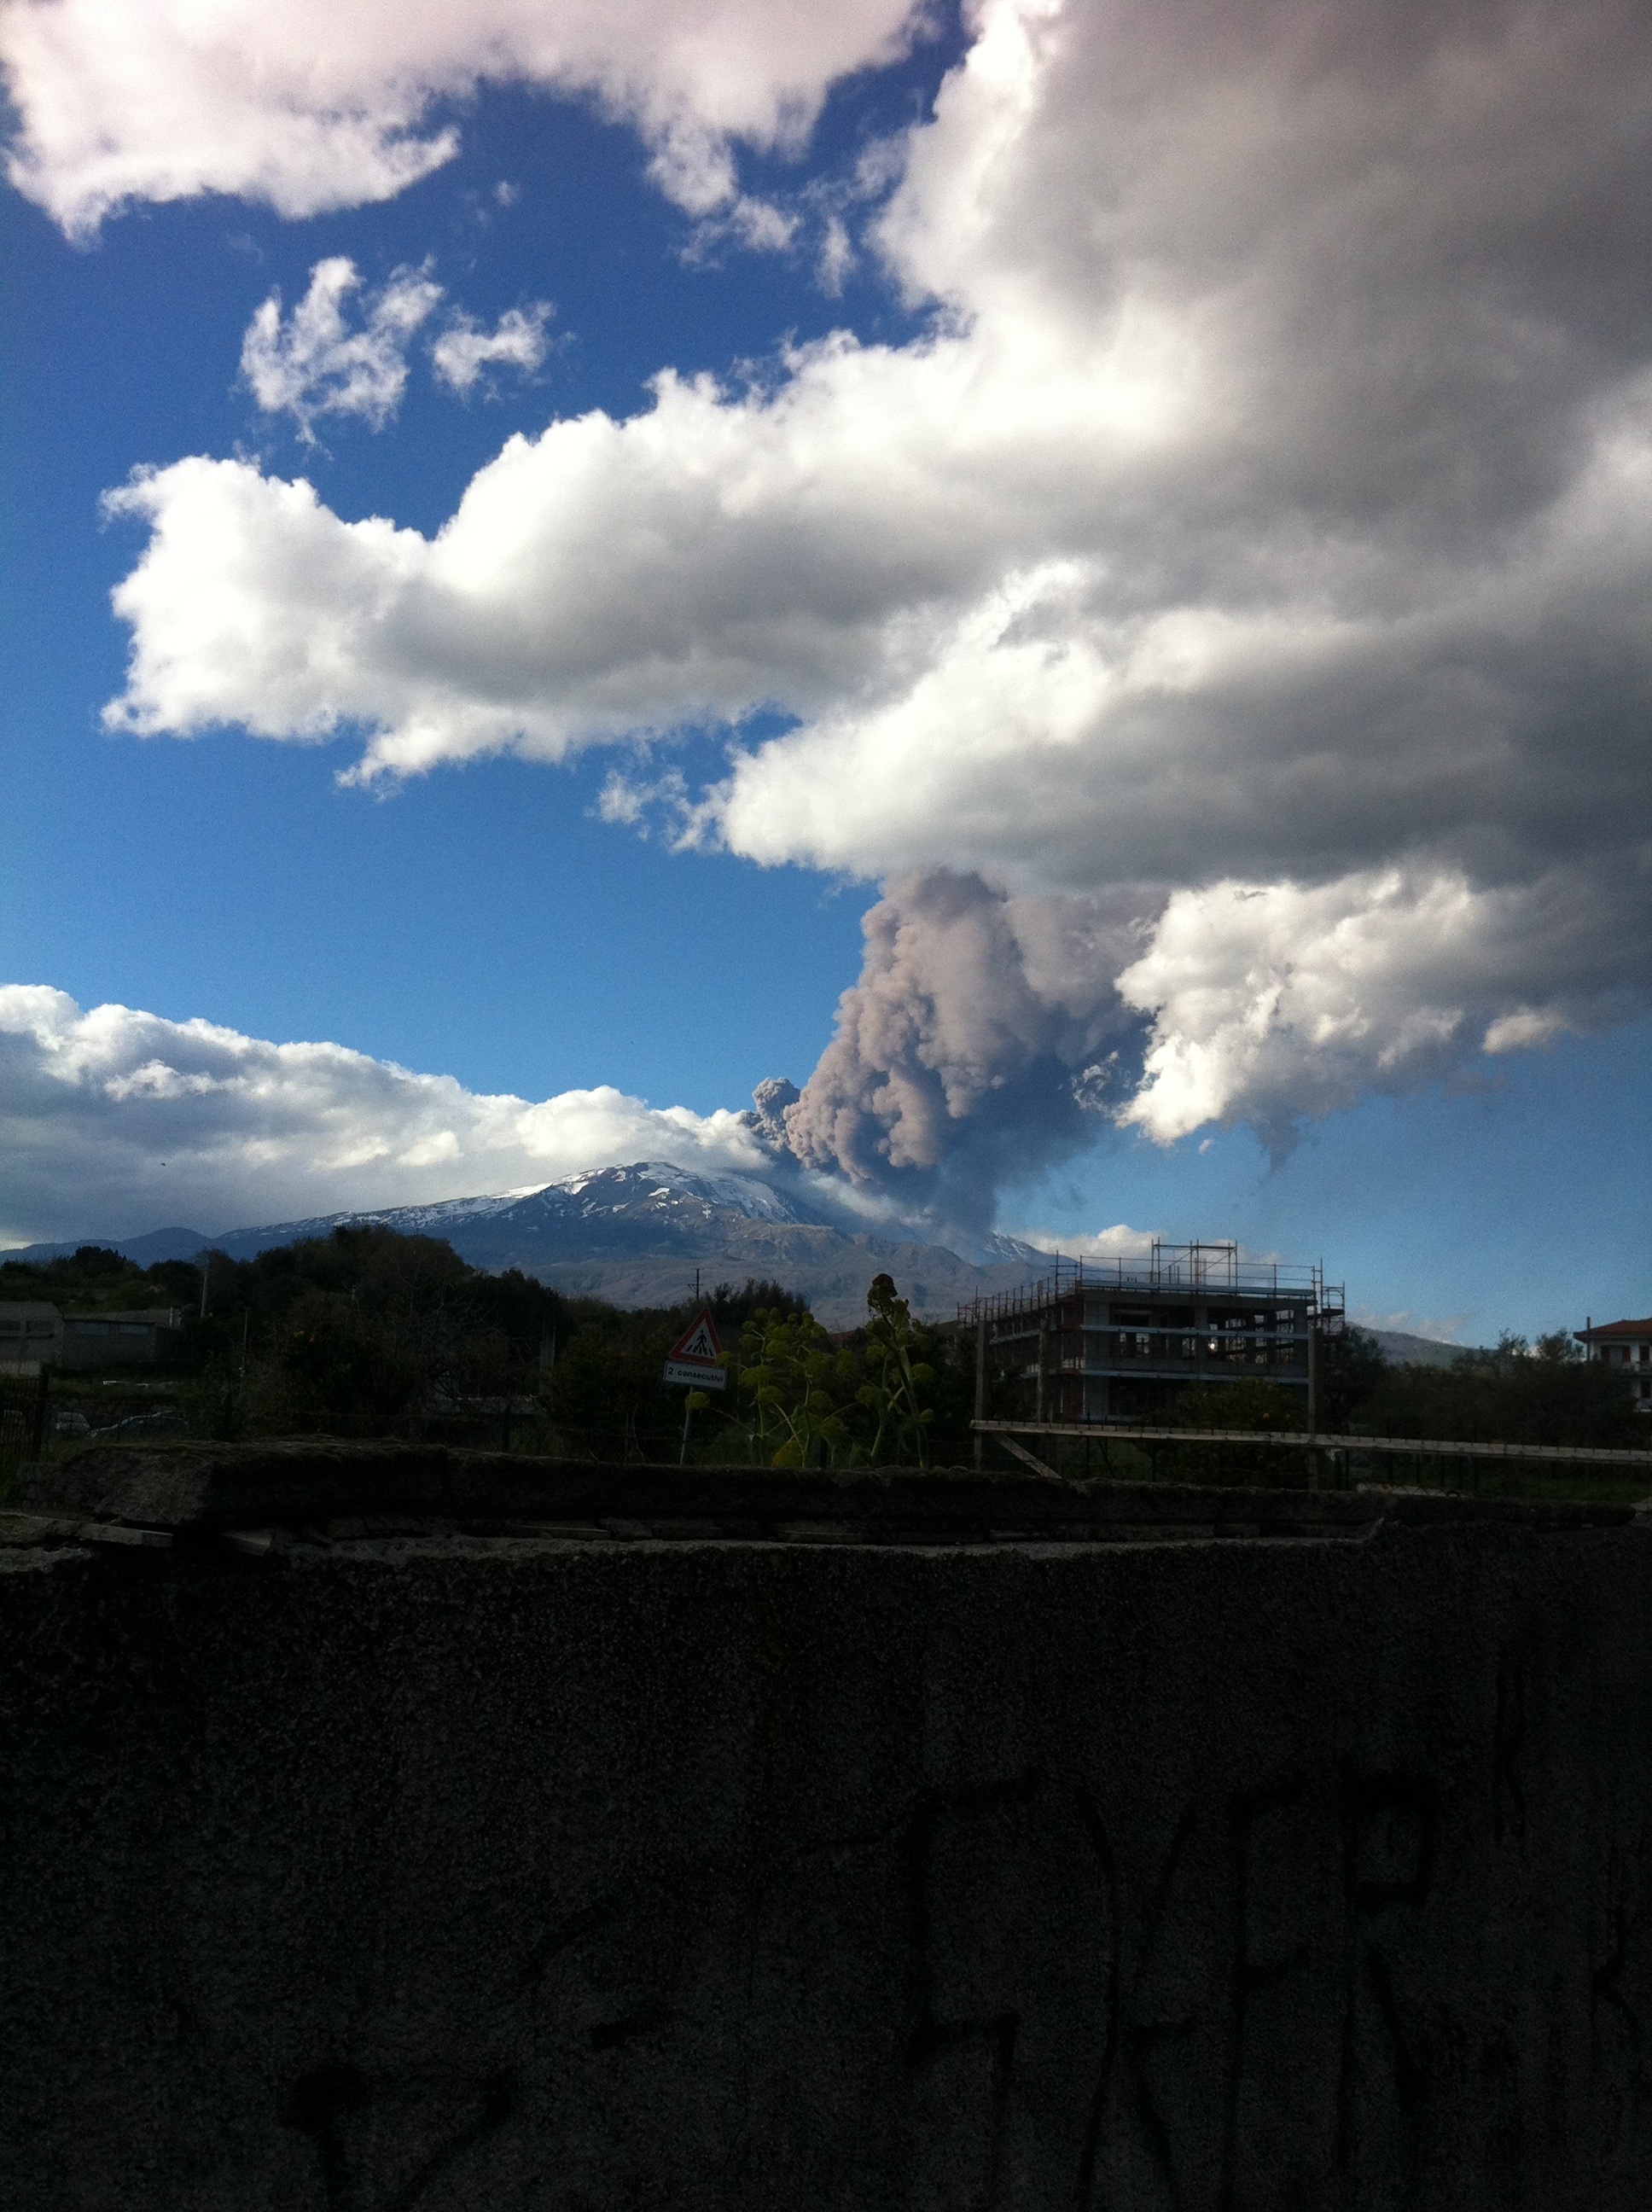
landscape, nature, horizon, mountain, cloud, sky, sunlight, hill, smoke, dusk, reflection, ash, etna, rural area, landform, meteorological phenomenon, atmosphere of earth, mountainous landforms